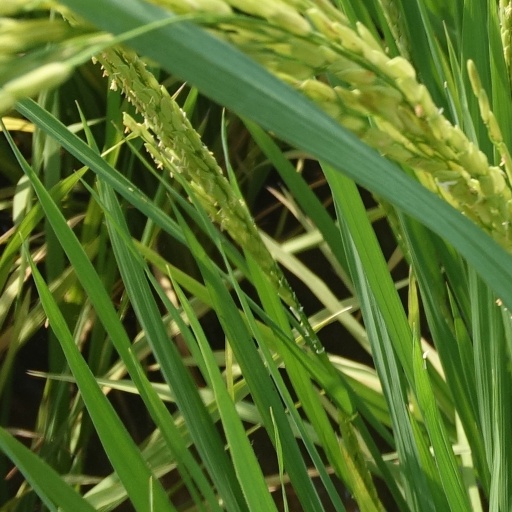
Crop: rice